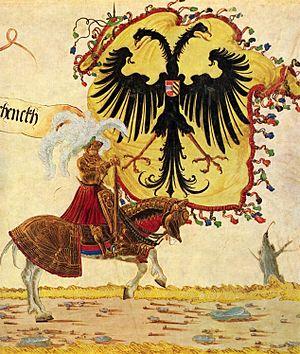
L'histoire de l'Allemagne est complexe et varie selon les limites géographiques et historiques dans lesquelles on considère le territoire et l'ethnogenèse du peuple allemand.
La Bannière du Saint-Empire a arboré jusqu'en 1410 l'aigle impériale sur fond or. Après cette date, l'aigle simple est remplacée par une aigle bicéphale et cela jusqu'à la suppression du Saint-Empire en 1806.